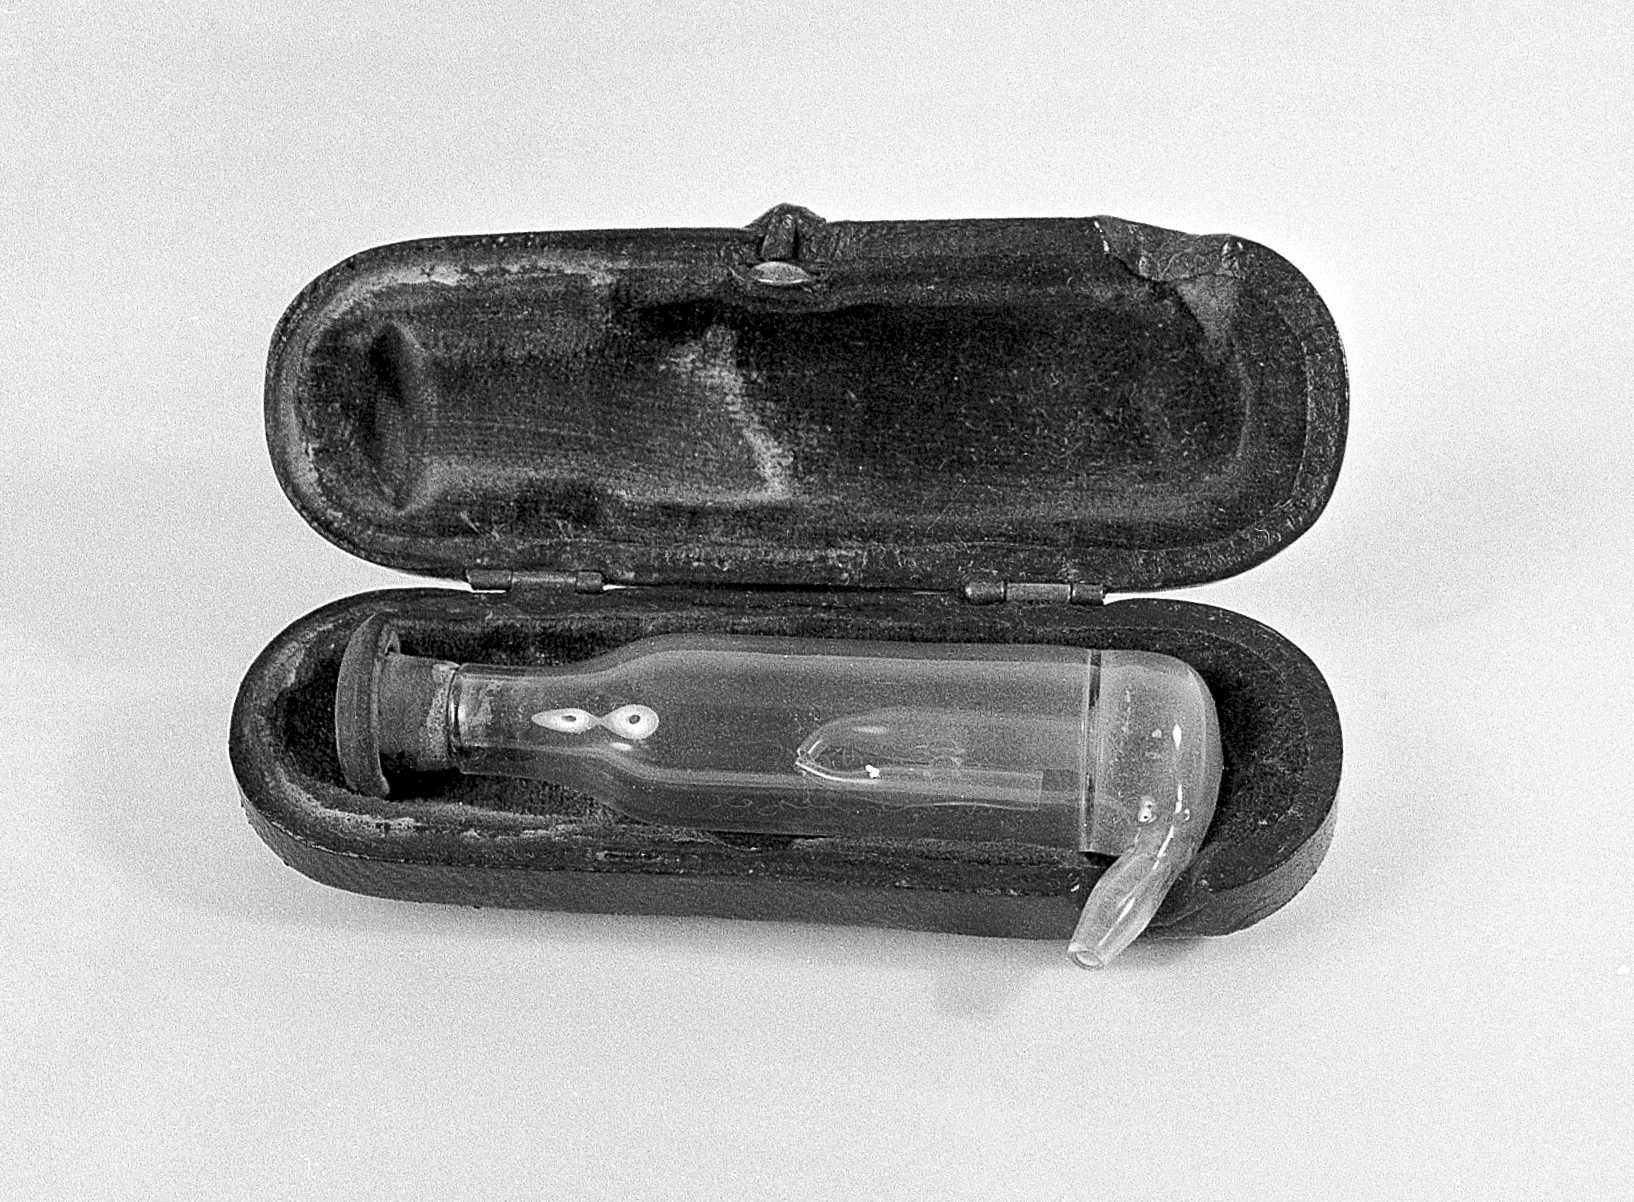
Boxwood Pill Silverer Wellcome Images, monochrome black-and-white photograph
Specialty: medical-devices
Image credit: "Boxwood Pill Silverer Wellcome L0010274", wikimedia:Medical equipment via Wikimedia Commons, licensed cc-by-4.0. Source: https://upload.wikimedia.org/wikipedia/commons/6/61/Boxwood_Pill_Silverer_Wellcome_L0010274.jpg